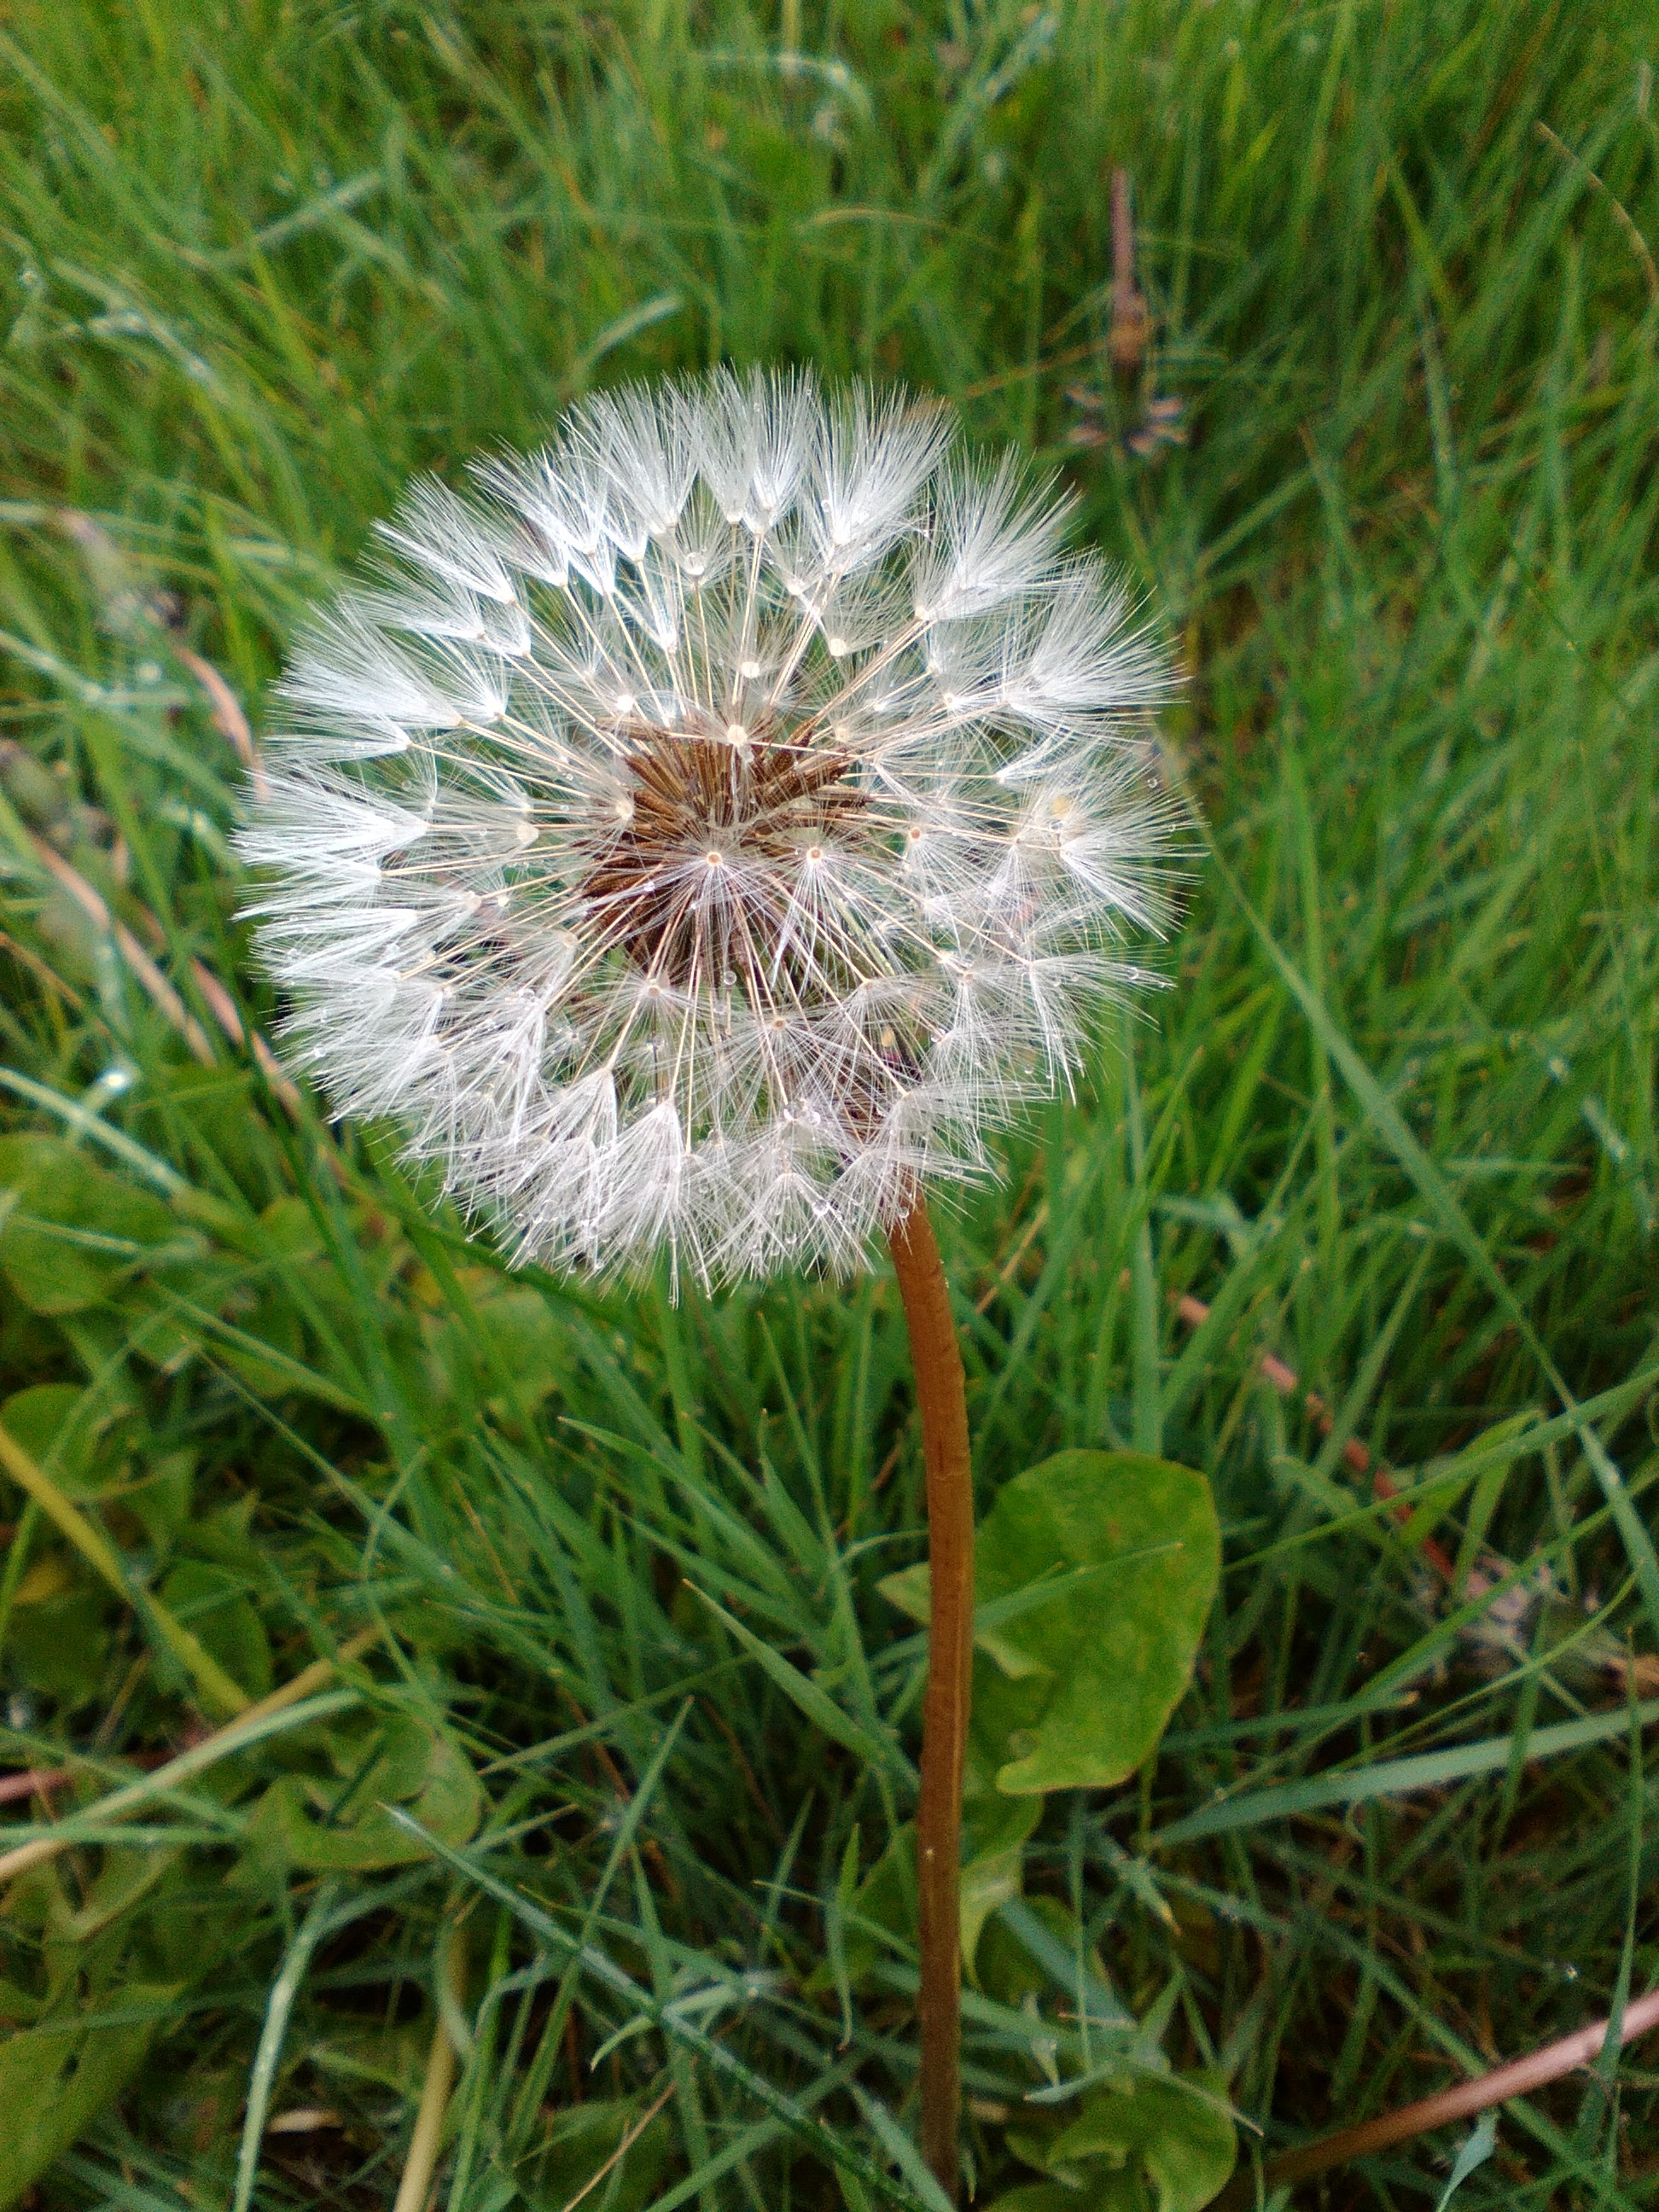
nature, grass, plant, meadow, dandelion, prairie, flower, wish, spring, botany, flora, wildflower, thistle, flowering plant, daisy family, silybum, grass family, plant stem, land plant